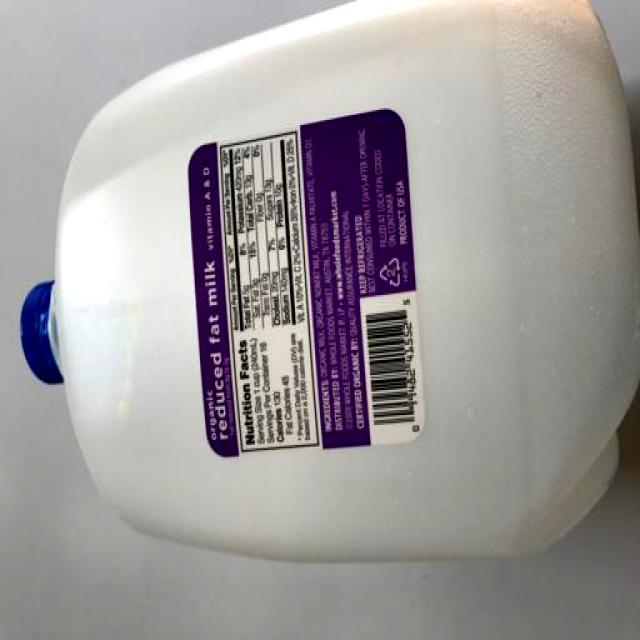
Label: Plastic